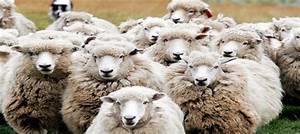
Label: sheep